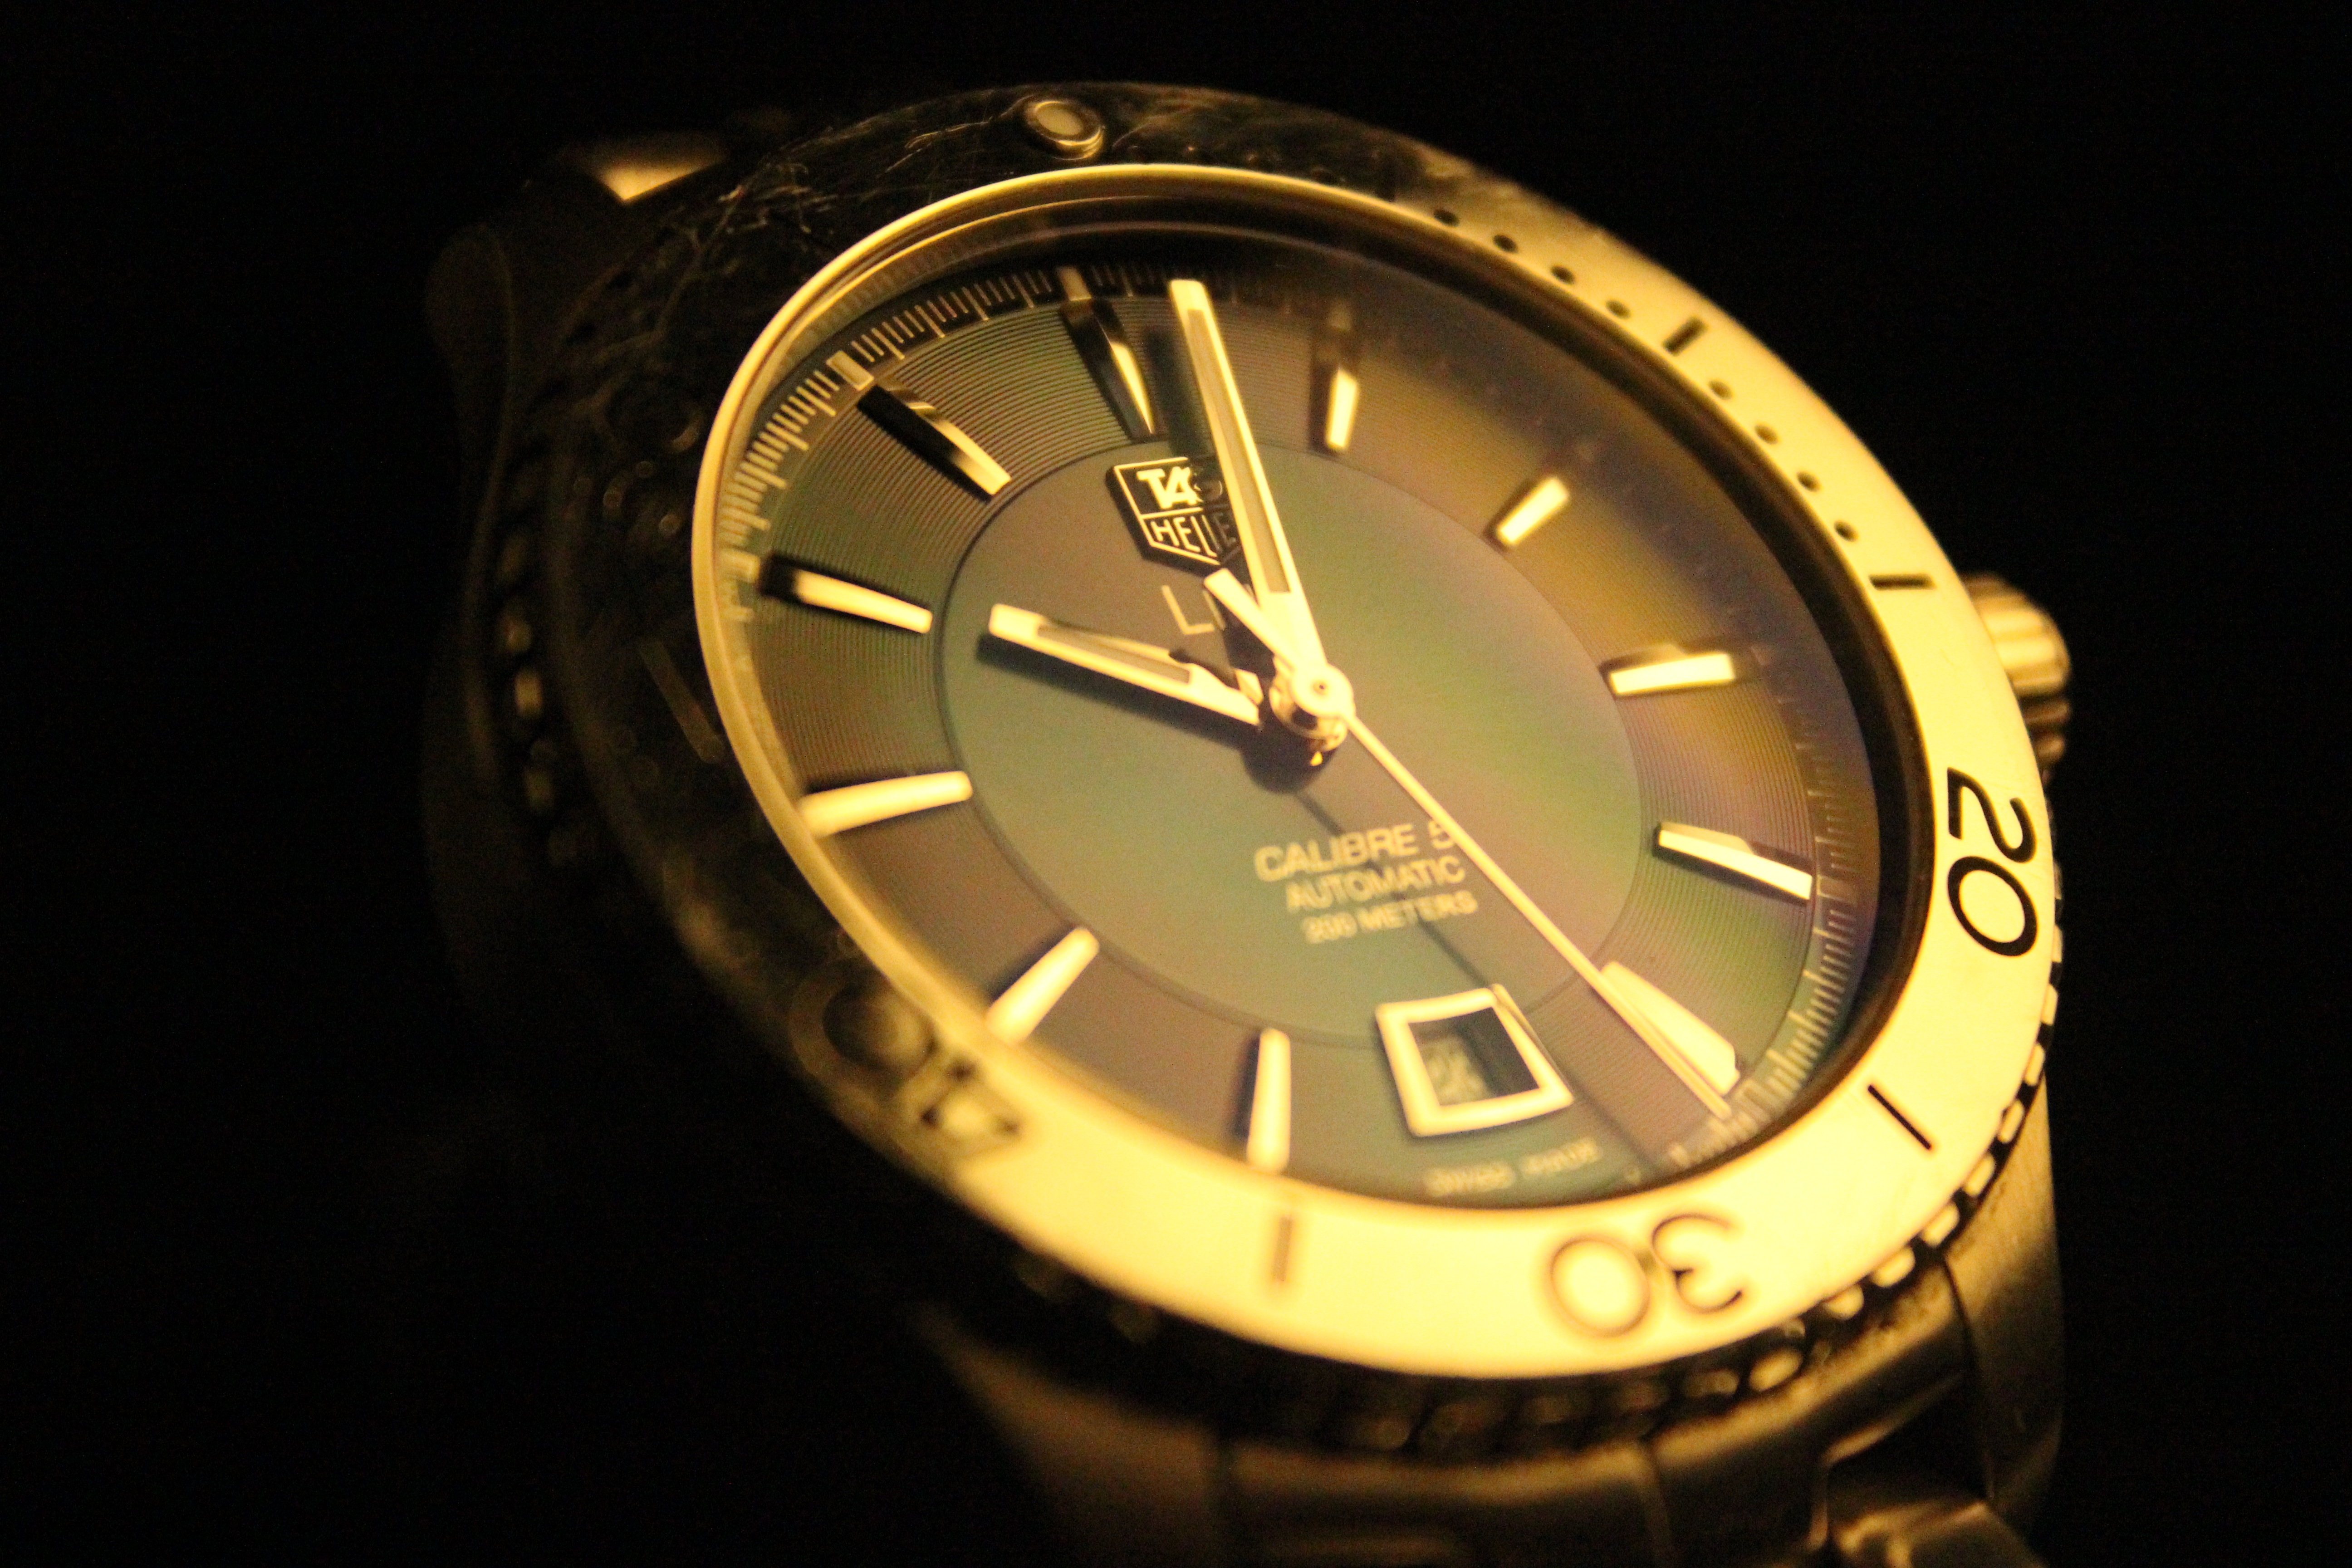
watch, hand, time, yellow, gold, pointers, schedule